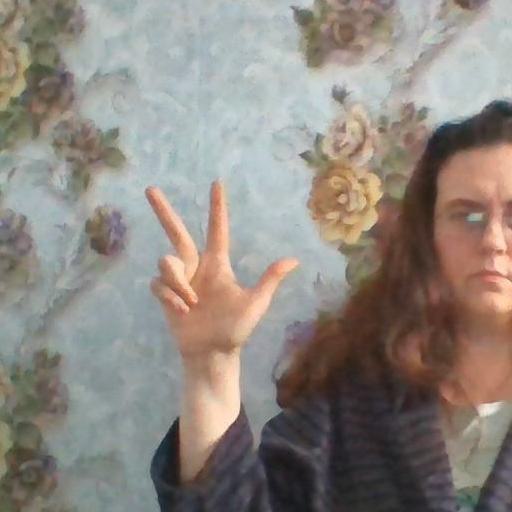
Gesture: three2